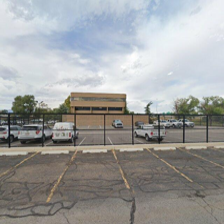
Label: streetView